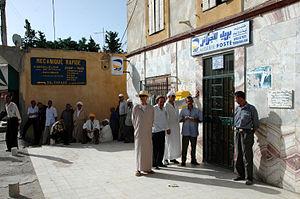
Thénia est une commune algérienne de la wilaya de Boumerdès, dans la daïra de Thénia, à la limite est de la Mitidja.